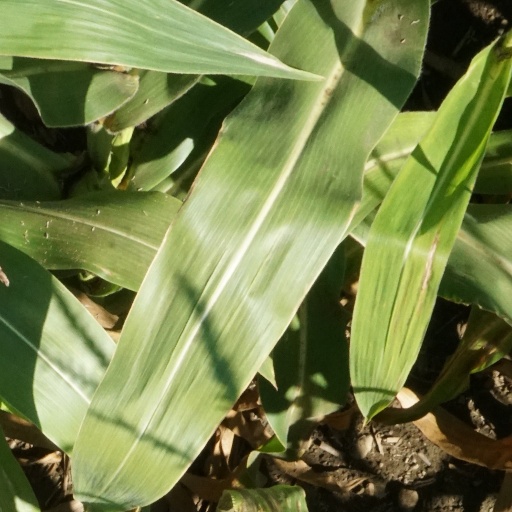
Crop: maize; corn